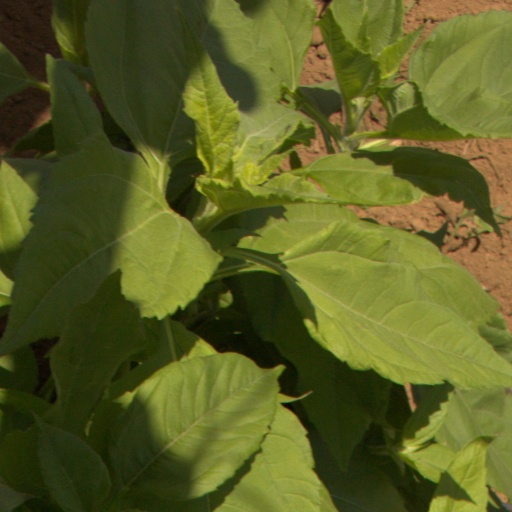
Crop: Jerusalem artichoke